Kettleman North Dome Oil Field

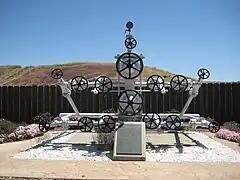
Monument to the Discovery of the Kettleman North Dome Oil Field in 1928

Unrestricted production of oil at the Kettleman Hills fields, mainly North Dome, was controversial during the 1930s. Other states, such as Oklahoma, Texas, and Kansas, restricted production of oil through agreements with each other, in order to keep the price from falling too far; however, in California no such regulation existed. Overproduction from Kettleman, with its depressant effect on the price of oil, was a cause of considerable antagonism in the oil industry at the time. Production from Kettleman peaked in 1936, with over 29 million barrels pumped during that year, making it one of the most productive fields in the United States. In 2006, the latest year for which data was available, production was a mere 128,000 barrels, even with the modern technologies available.